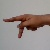
The image shows a hand gesture representing the letter 'P' in Indian Sign Language.